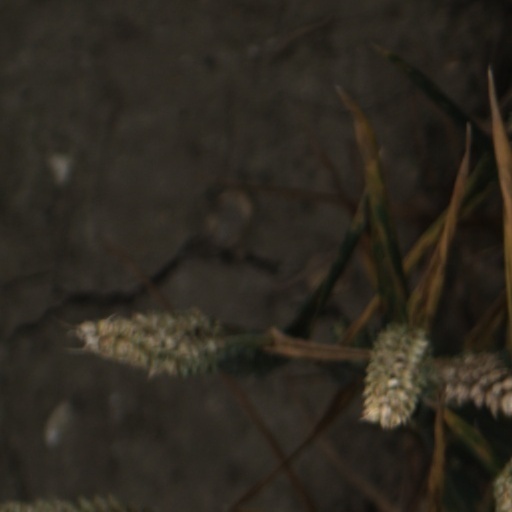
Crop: wheat